Northern Epirus

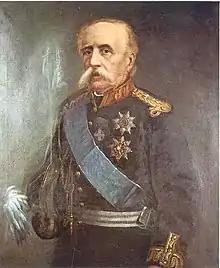
The Greek general Spyromilios, a native of Himara, fought for the incorporation of Epirus in Greece.

The local Ottoman authority was mainly exercised by Muslim Albanians. There were specific parts of Epirus that enjoyed local autonomy, such as Himarë, Droviani, or Moscopole. In spite of the Ottoman presence, Christianity prevailed in many areas and became an important reason for preserving the Greek language, which was also the language of trade. Between the 16th and 19th centuries, inhabitants of the region participated in the Greek Enlightenment. One of the leading figures of that period, the Orthodox missionary Cosmas of Aetolia, traveled and preached extensively in northern Epirus, founding the Acroceraunian School in Himara in 1770. It is believed that he founded more than 200 Greek schools until his execution by Turkish authorities near Berat. In addition, the Moscopole printing house, the first in the Balkans after that of Constantinople, was founded in Moscopole. From the mid-18th century trade in the region was thriving and a great number of educational facilities and institutions were founded throughout the rural regions and the major urban centers as benefactions by several Greek entrepreneurs of the region. In Korçë a special community fund was established that aimed at the foundation of Greek cultural institutions.